Jewish studies

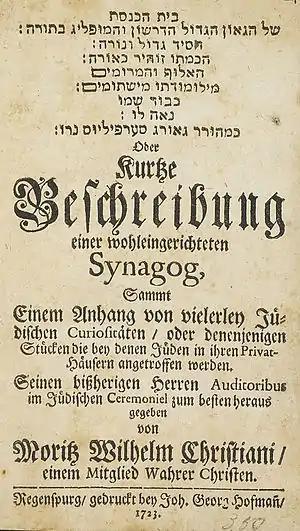
In the 18th century, as interest in the "curiosities" of the Jewish religion rose, some non-Jews had models of synagogues erected, furnished with a full array of Jewish books and ceremonial objects, and accessible to a broad public, constituting the world's first "Jewish museums." This title page is from a book by Moritz Wilhelm Christiani, which describes such a replica, owned by Georg Serpilius, a Christian Hebraist.

The Jewish tradition generally places a high value on learning and study, especially of religious texts. Torah study (study of the Torah and more broadly of the entire Hebrew Bible as well as Rabbinic literature such as the Talmud and Midrash) is considered a religious obligation.